42nd Street (film)

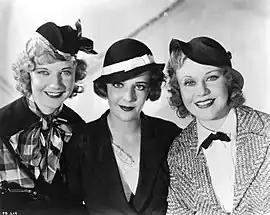
Una Merkel, Ruby Keeler and Ginger Rogers in "42nd Street"

In 1932, during the depths of the Great Depression, the noted Broadway producers Jones and Barry are staging "Pretty Lady", a musical starring Dorothy Brock. She is involved with wealthy Abner Dillon, the show's financial backer, but she is secretly seeing her old vaudeville partner Pat Denning, who is out of work.